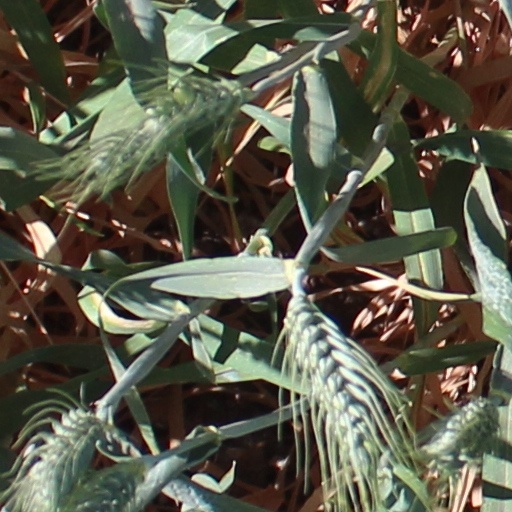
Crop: wheat